Katoomba

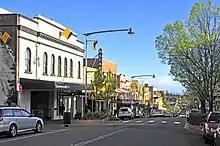
Shops in Katoomba

Katoomba has an oceanic climate ("Cfb") with mild summers and cool to cold winters. At Katoomba (1040 metres above sea level) summer daytime temperatures are usually in the low 20s – with a few rare days extending into the 30s (Celsius) – and night-time temperatures usually in the low teens.